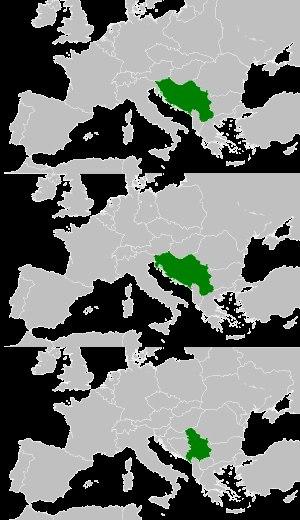
La Yougoslavie est un État d'Europe du Sud-Est qui existe sous différents noms et formes entre 1918 et 2006. Jusqu'en 1992, il regroupe les actuels pays de Slovénie, Croatie, Bosnie-Herzégovine, Monténégro, Serbie, Macédoine du Nord, ainsi que le Kosovo, une république dont l'indépendance obtenue le 17 février 2008 n'est pas reconnue unanimement par la communauté internationale.